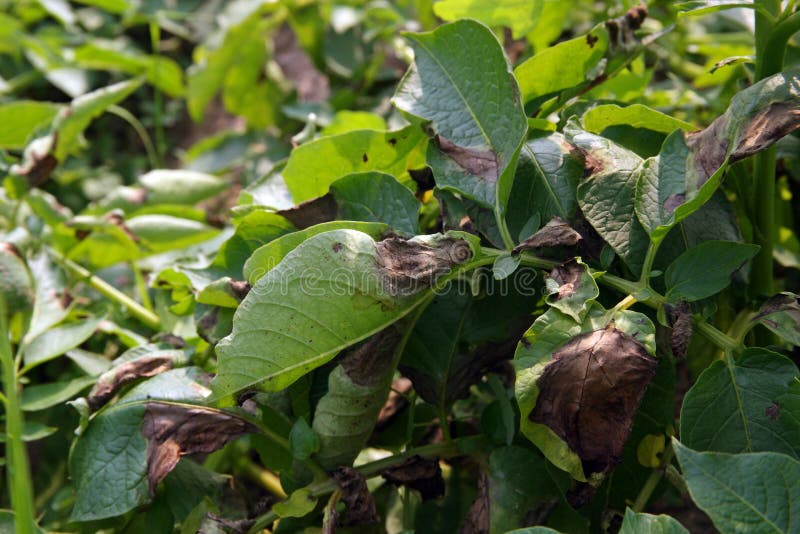
Plant: Potato
Disease: potato late blight